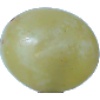
Label: Grape White 1